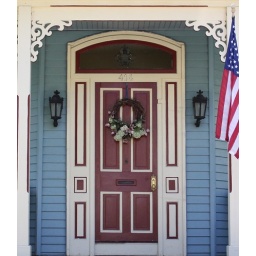
Part of my Doorways to America series. Note the unusual transom window above this door as well.